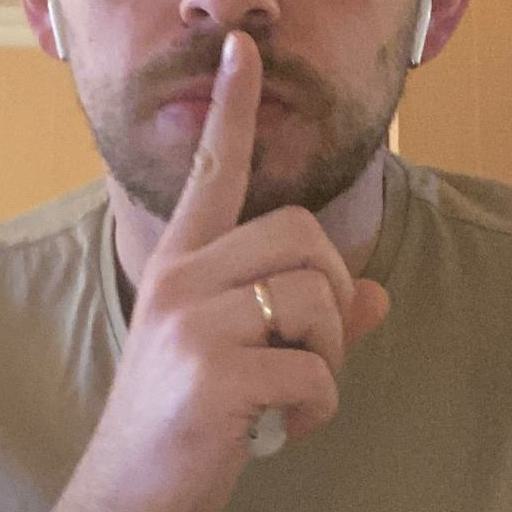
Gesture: mute